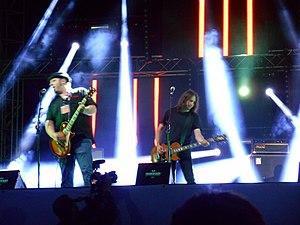
Le groupe Vilain Pingouin a offert une performance aux FrancoFolies de Montréal, le 13 juin 2014, à la place des Festivals. francofolies.com
Vilain Pingouin est un groupe rock québécois fondé à Montréal en 1986.